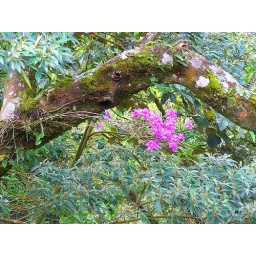
This flower is rooted in the moss on this tree branch.